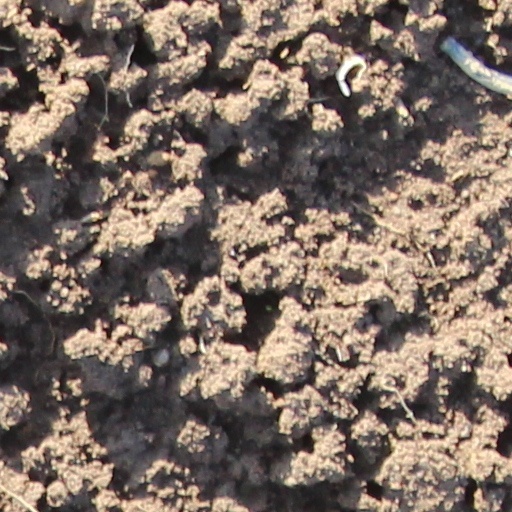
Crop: wheat